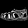
Label: Sandal